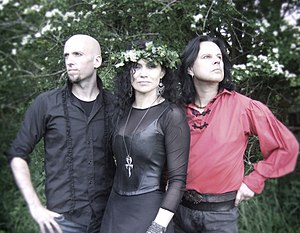
Inkubus Sukkubus
Inkubus Sukkubus (2014)
Inkubus Sukkubus er et engelsk pagan/gothic rockband grundlagt i 1989 af Candida Ridley, Tony McKormack og Adam Henderson.